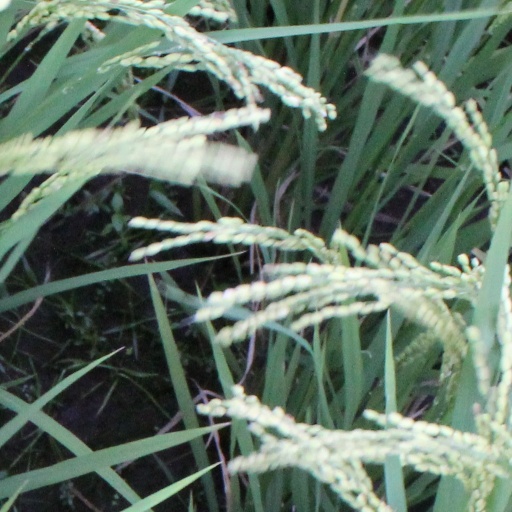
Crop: rice